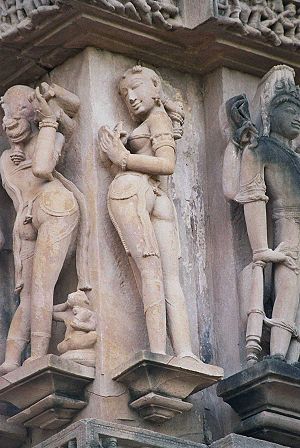
Menneskets seksualitets historie / Sex i forskellige kulturer / Indien
Afbildning af Apsaraer fra Khajuraho-templet
Seksuel adfærd og sociale konstruktioner om seksuel adfærd - tabuer, regulering samt social og politisk indflydelse - har haft stor indflydelse på de forskellige kulturer i verden siden forhistorisk tid.